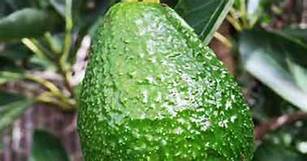
Label: others